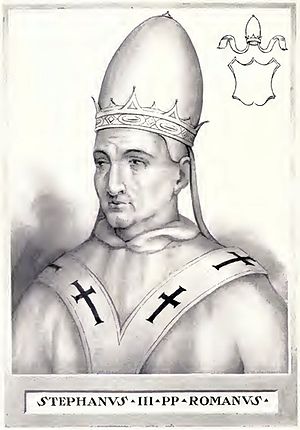
Pave Stefan 2.
Stefan 2. var pave fra 26. marts 752 til sin død i 757. Han efterfulgte Pave Zacharias, efter den valgte pave Stefan, der nåede at være valgt i fire dage. Stefan 2. markerer grænsen mellem det byzantinske pavedømme og det frankiske pavedømme